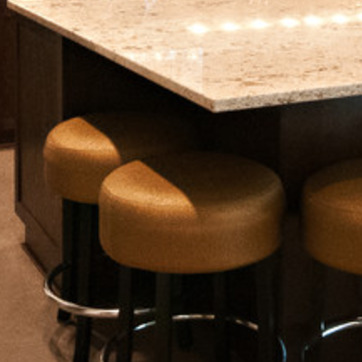
Material: leather